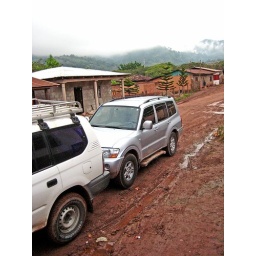
Unlike in the USA, these SUV's are put to good use on the muddy roads in the mountains of Honduras.